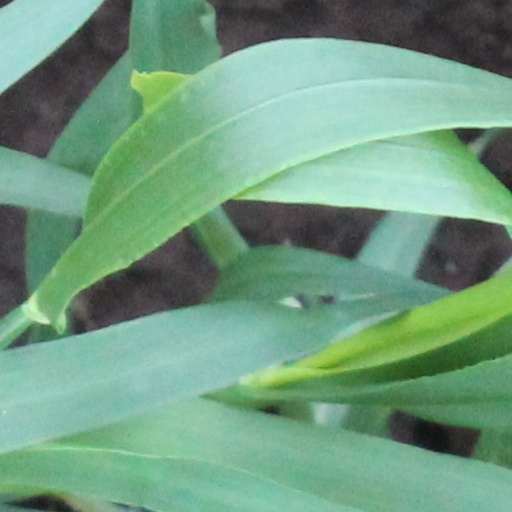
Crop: wheat